Effects of Hurricane Sandy in New York

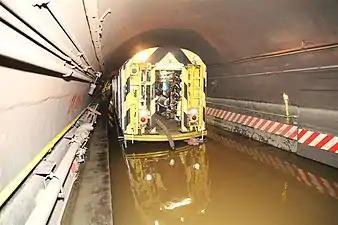
Pump train cleaning water out of the Cranberry Street Tunnel

The storm damaged, destroyed, or severely flooded around 100,000 homes on Long Island. , more than 2,000 homes were deemed uninhabitable.